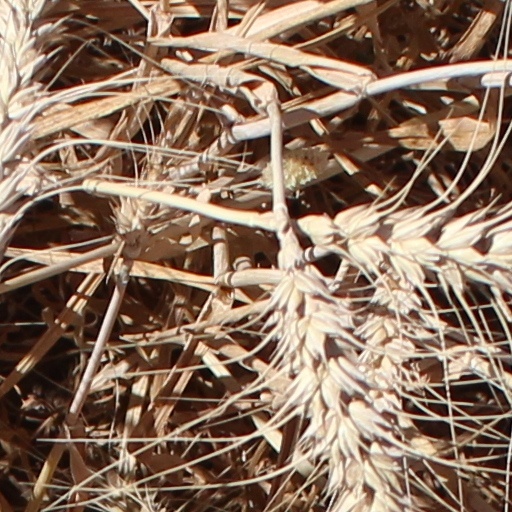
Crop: wheat